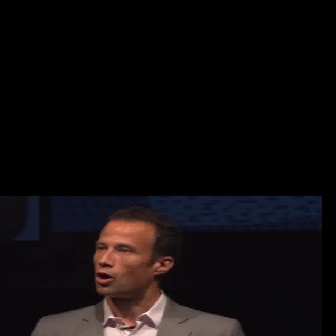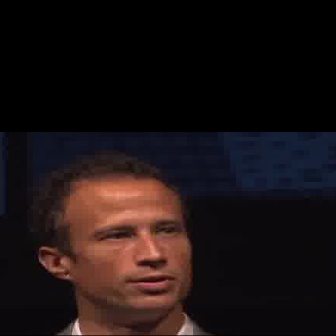
  Please identify the target specified by the bounding box [90,204,182,295] in the first image and locate it in the second image. Return the coordinates in [x_min,y_min,x_max,y_max] format.
Answer: [25,151,193,319]